Interstate 165 (Kentucky)

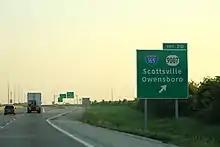
I-65 exit for I-165 and KY 9007

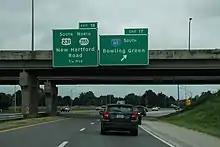
US 60 exit for I-165 (I-165's northern terminus)

The highway that is now I-165 opened in 1972 as the Green River Parkway and later became the William H. Natcher Parkway before receiving the I-165 designation. In early 2016, funding was set aside to rebuild and restore sections of the parkway to Interstate standards. The idea of the upgrades was originally conceived in the 1990s as part of the I-66 Southern Kentucky Corridor Project. The parkway was originally assigned a "I-66 Spur" designation in 2008, but the cancellation of the I-66 project resulted in it being redesignated as "I-65 Spur" in 2015. From July to August 2017, construction consisting of shoulder widening, drainage upgrades, and repaving was completed. Additional work is underway along the entirety of the parkway. In July 2018, major modernization upgrades began in the Warren County section, consisting of ramp extensions, guardrail replacement, LED lighting updates, and bridge wall replacement. Traffic flow was restricted to one lane, wide loads were prohibited, and the speed limit set to . This work continued through the end of 2018. The US 231 interchange is currently under reconstruction, with it being converted from a standard cloverleaf to a parclo AB2, or folded diamond, interchange. A new interchange may be constructed between the milemarkers 3.4 and 4, allowing access to Elrod Road in Bowling Green.